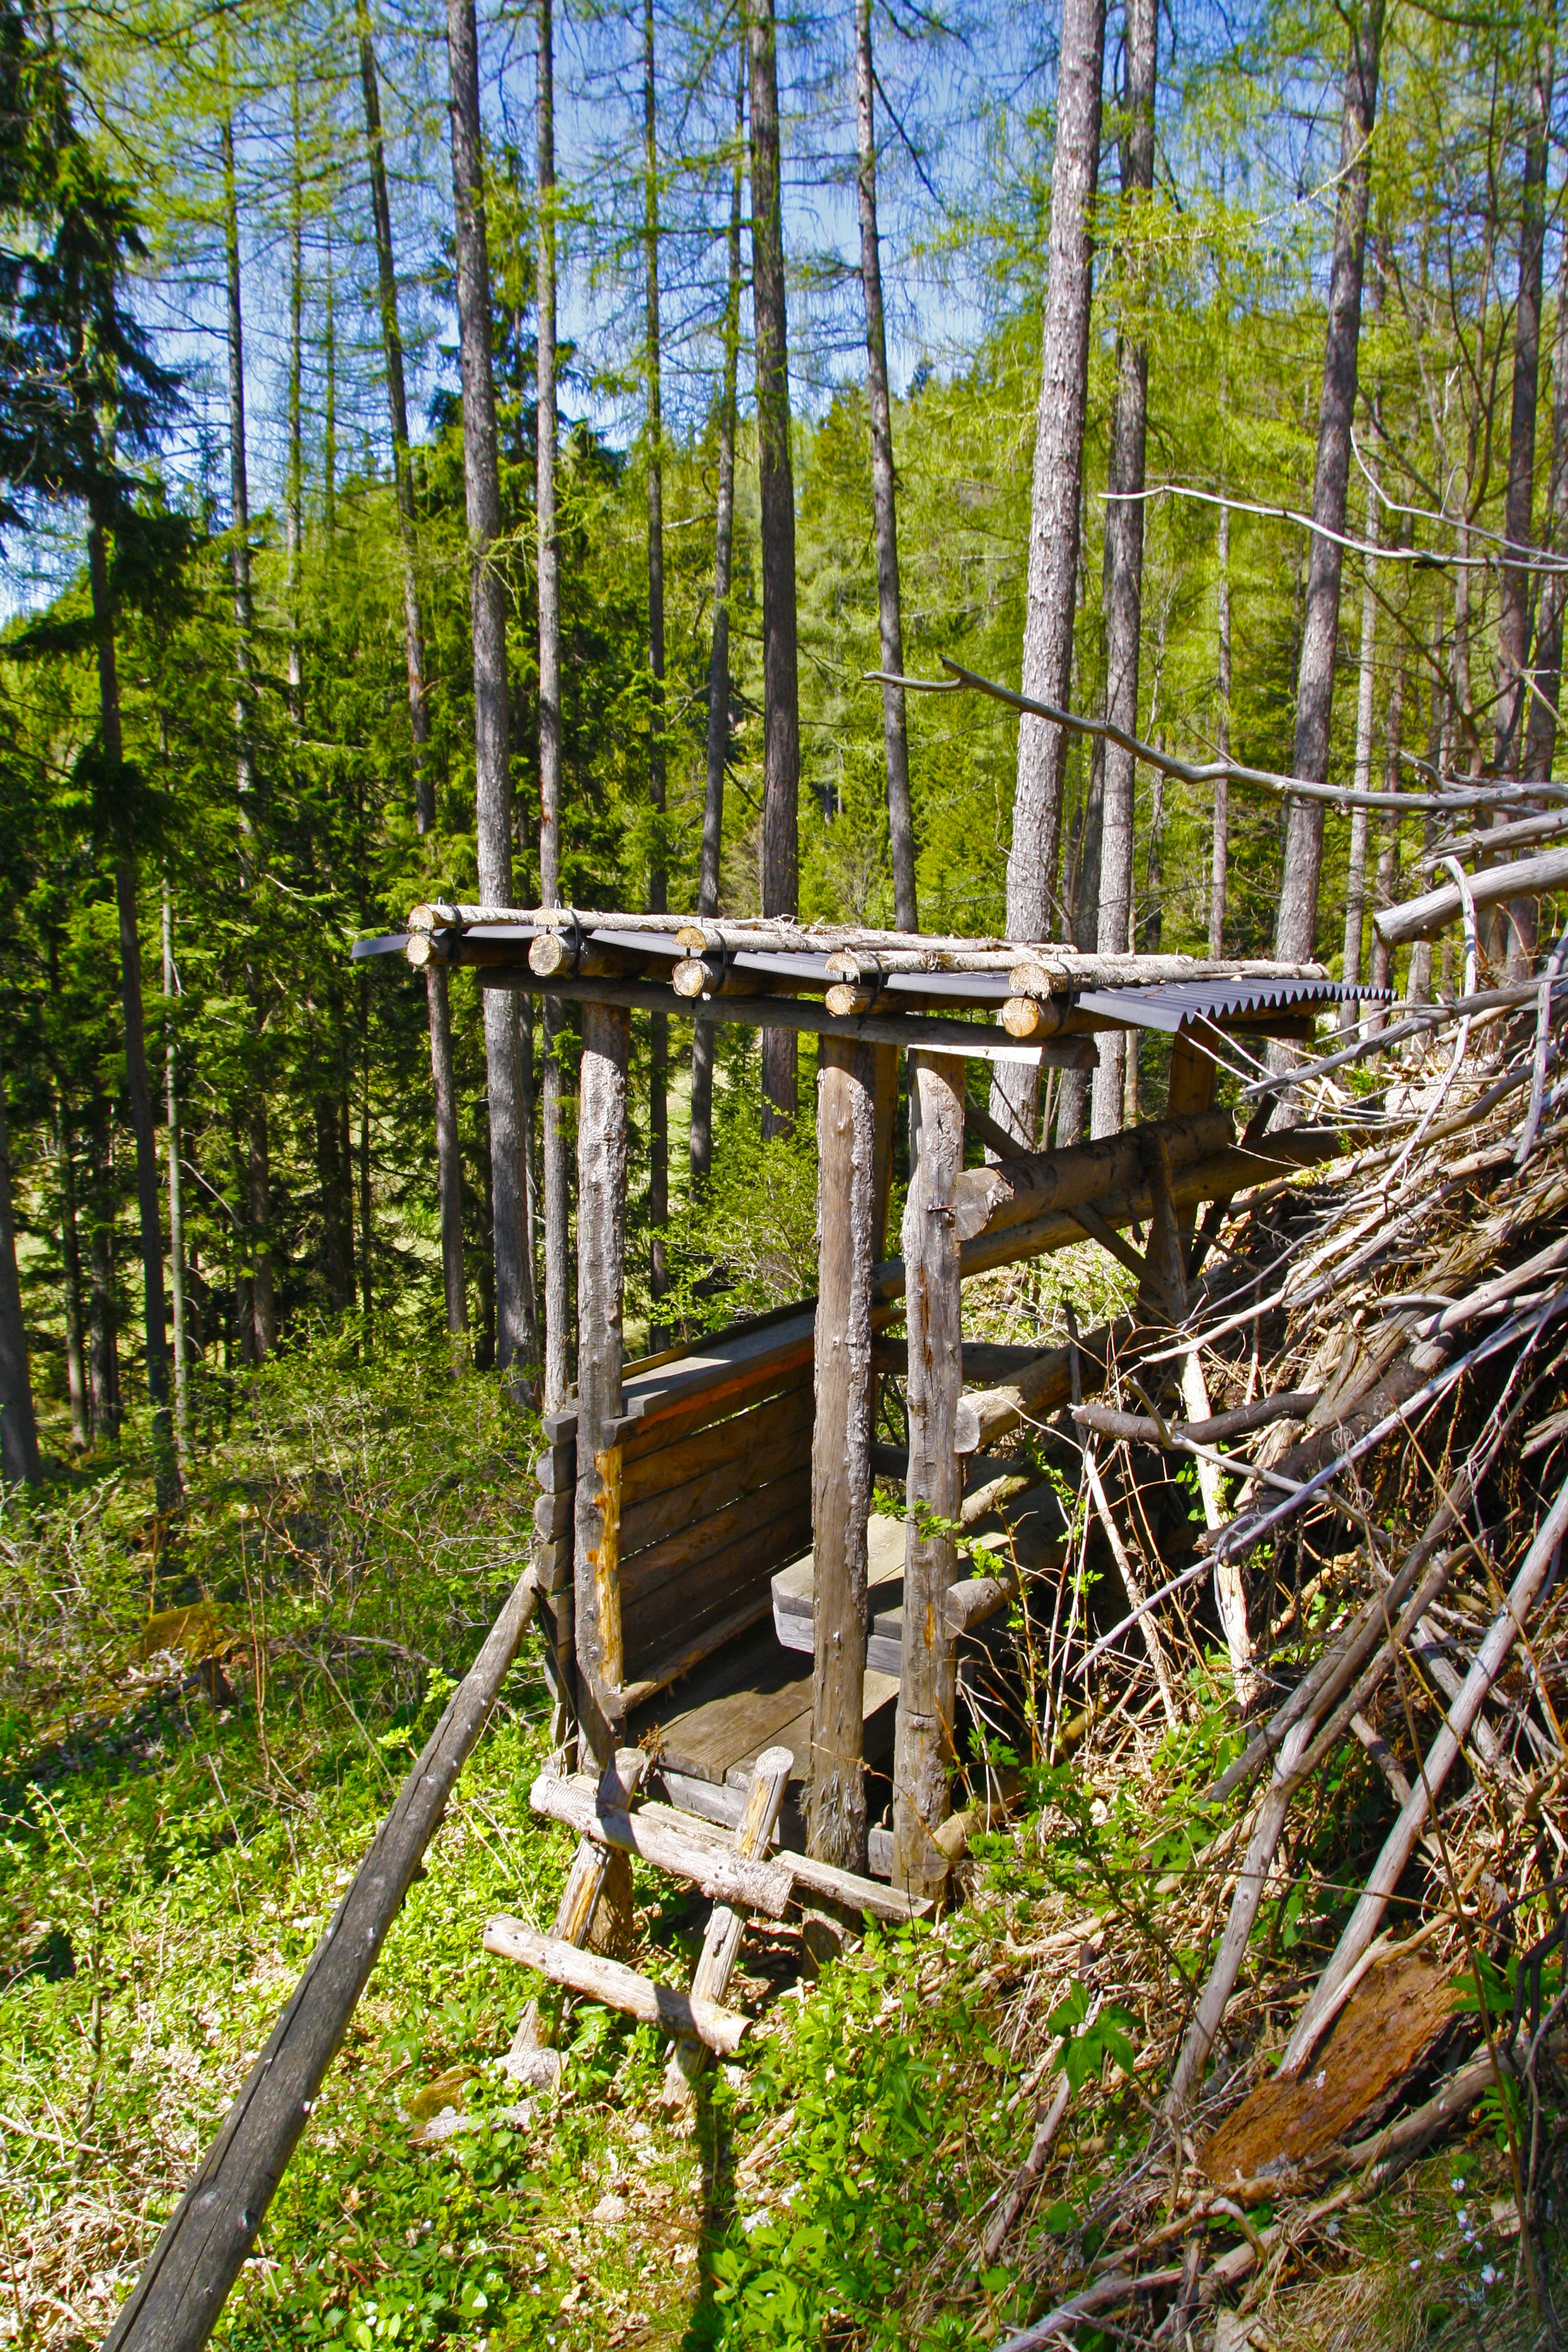
watch, tree, forest, wilderness, wood, trail, bridge, seat, view, perch, patio, overview, wetland, woodland, habitat, hunting, hunter, delight, hunter was, hunter seat, hunting seat, hunting was, ansitz, natural environment, outdoor structure, tree stand